Planting Peace

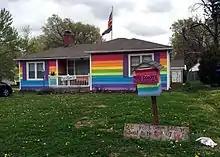
Equality House

Planting Peace was founded in 2004 by American Aaron Jackson and Haitian John Louis Dieubon. While on a relief trip to Haiti, Jackson saw the poor living conditions of many of the country's children, and decided to open an orphanage for street children in Haiti. In 2004, they opened a home for seven children in Port-au-Prince. As of 2013, Planting Peace is operating four orphanages in Haiti and two in India.